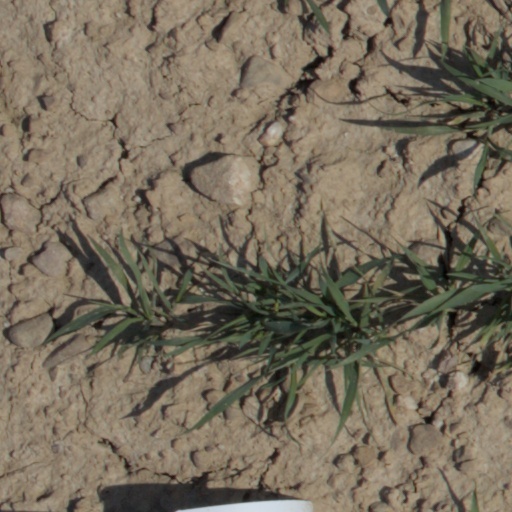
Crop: wheat